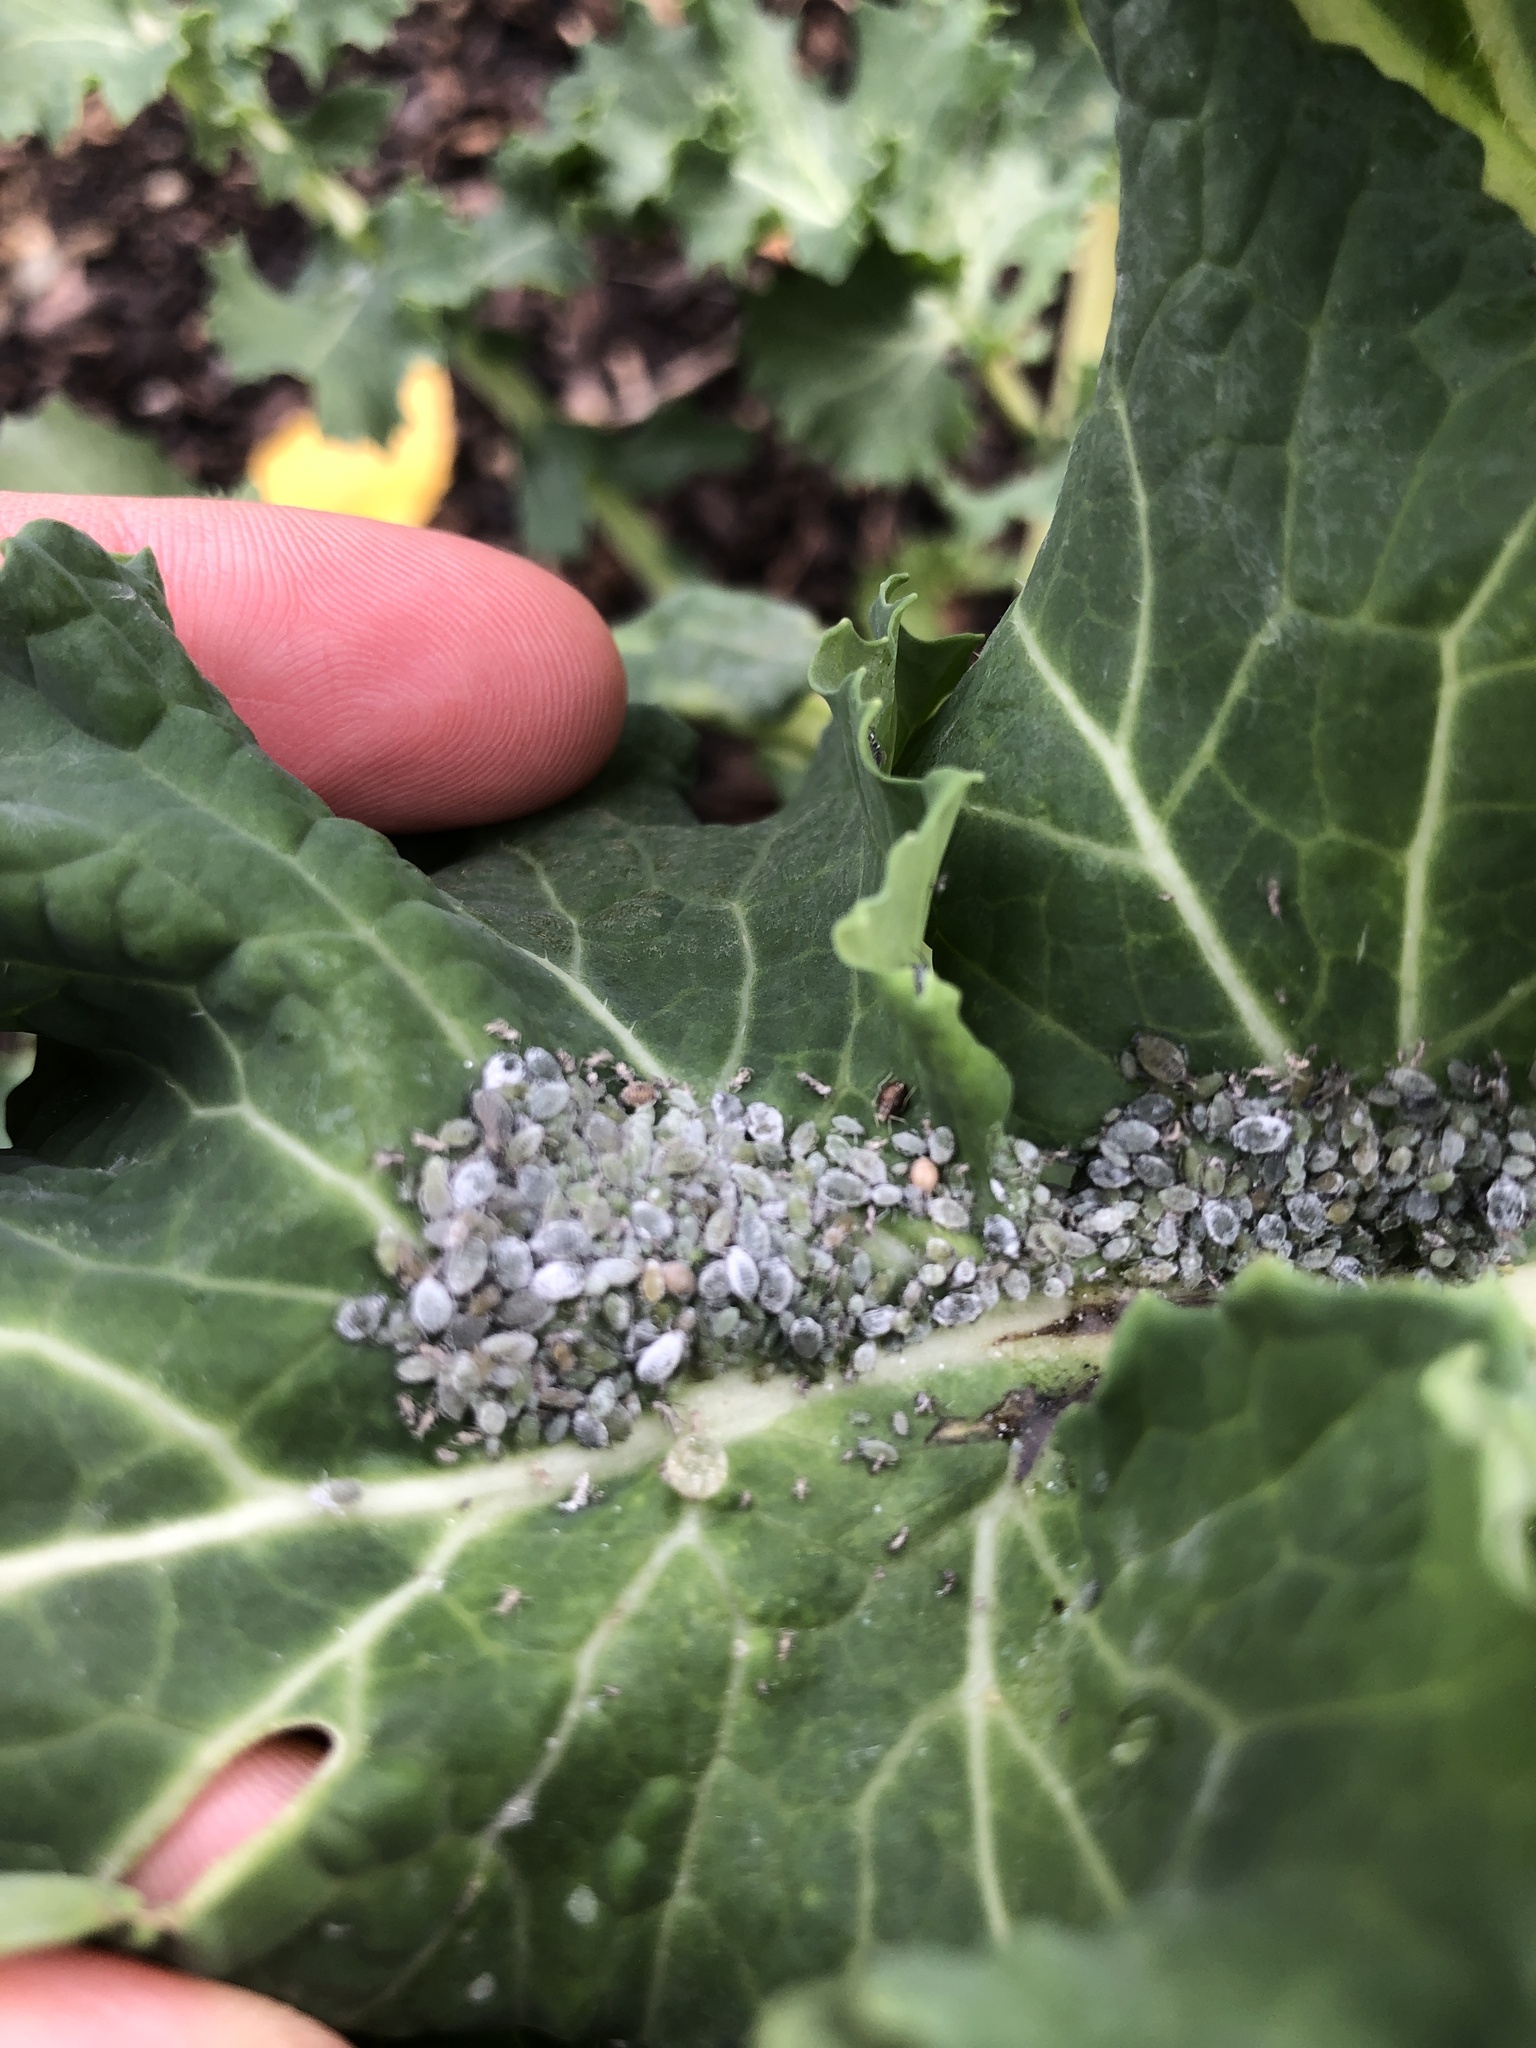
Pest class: cabbage_aphid